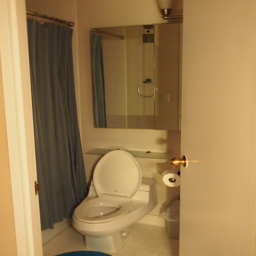
A picture of a bathroom with a tub shower combination and a white toilet.
A picture of a toilet and a shower curtain.
A bathroom with toilet, shower, and mirror in it.
An open toilet door and a mirror
A bathroom showing the toilet with the lid up